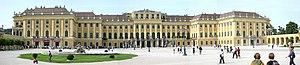
Autriche, Vienne, Château de Schönbrunn Polski: Pałac Schönbrunn w Wiedniu Suomi: Schönbrunnin linna Wienissä, Itävallassa. Kuva otettu talvella. Panorama Stitch